First-time user experience

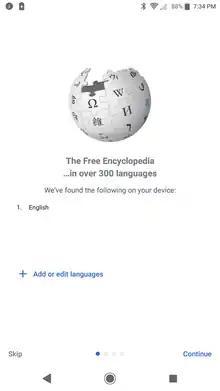
FTUE interface of the Wikipedia Android app. The screen will not appear on subsequent uses of the app unless the app data is cleared.

FTUEs are directly related to the well-known cold start problem in recommender systems, which attempts to balance the ease of the initial experience with the difficulty of gathering the needed information to make quality recommendations to the user. Generally, an effort is made to increase user retention by minimizing the barriers to entry while maximizing the quality of the recommendations for the user. For example, it was found that by changing the FTUE task from rating 15 "individual" items to rating a smaller number of "groups" of items, the time taken to complete the initial task was reduced by more than 50% and user satisfaction with the resulting recommendations increased.